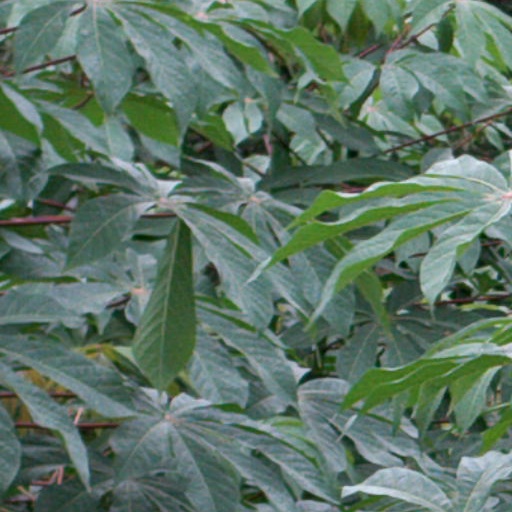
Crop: cassava